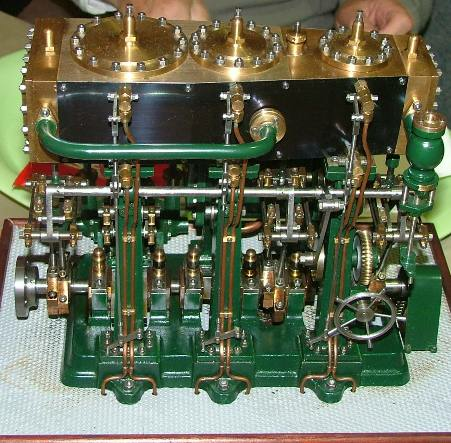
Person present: No